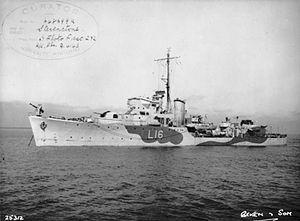
Le HMS Stevenstone est un destroyer d'escorte de classe Hunt de type III construit pour la Royal Navy pendant la Seconde Guerre mondiale